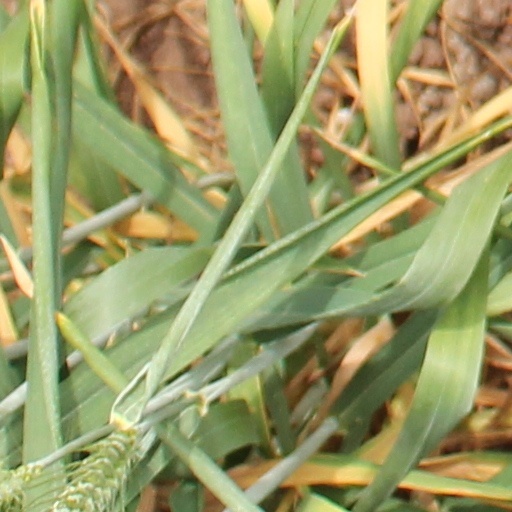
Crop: wheat